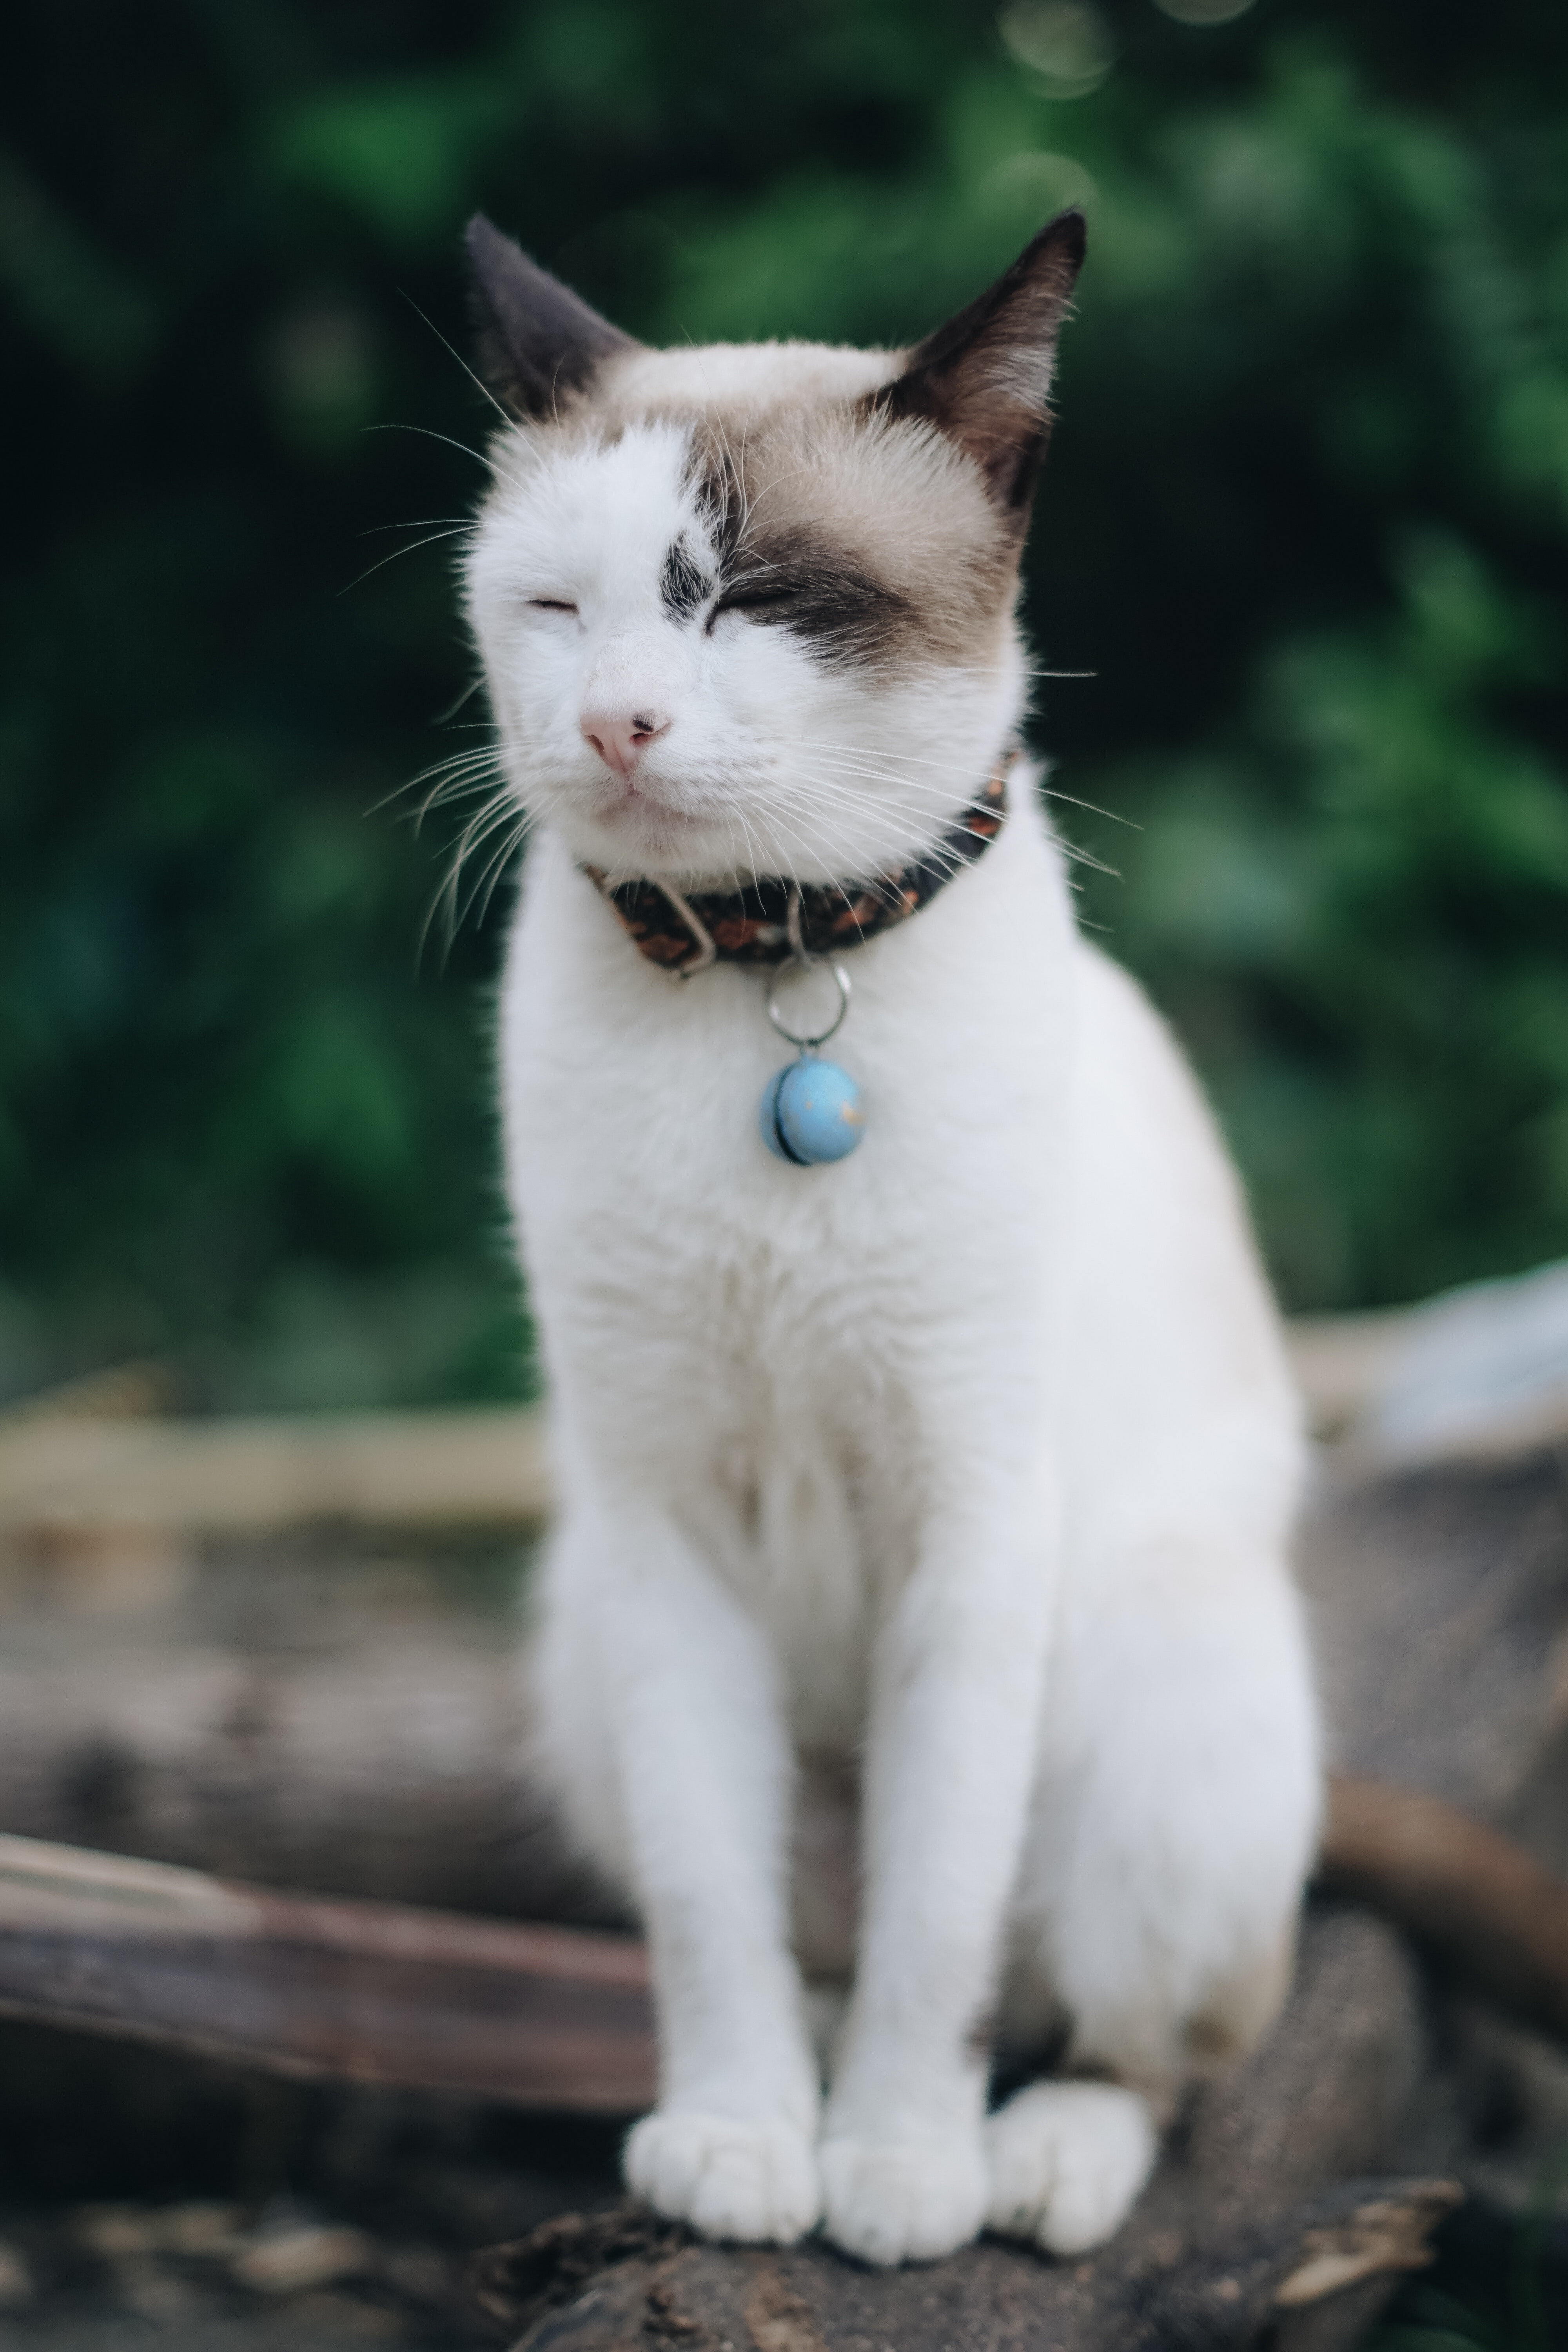
cat, mammal, vertebrate, small to medium sized cats, felidae, whiskers, carnivore, aegean cat, eye, kitten, Ojos azules, ragdoll, snout, turkish van, turkish angora, fur, domestic short haired cat, tail, fawn, polydactyl cat, ear, asian